Grill family

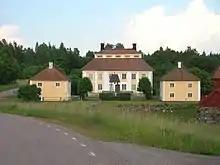
Godegård manor

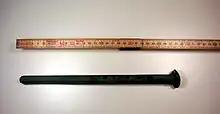
Hand wrought iron nail for the ship "Götheborg III"

The ironworks at Österbybruk was established by King Gustav I of Sweden with the help of German experts during the 16th century and specialised in making munitions. During the 17th century, the factories were merged with Lövsta and Gimo, under the directions of Louis De Geer, making it the second-largest ironworks in Sweden. Since De Geer recruited skilled ironworkers from the Walloon Region of Belgium, these ironworks became known as the Walloon factories ("Wallonbruken"). The iron ore processed in Österby came from the Dannemora mine and was noted for its purity. Iron bars produced at these ironworks were stamped with a "Double Bullet" mark, which guaranteed high and consistent quality. Such iron became reputable in England, where it was used by the steel industry in Sheffield. In 1758, the ironworks was sold to the Grill Trading house, at that time owned by Claes (I) and Johan Abraham. The trading house was discontinued with the death of Johan Abraham in 1799, and the ironworks was sold to Anna Johanna (III), the wife of Adolf Ulric. The factory passed through several owners until it was closed in 1983.